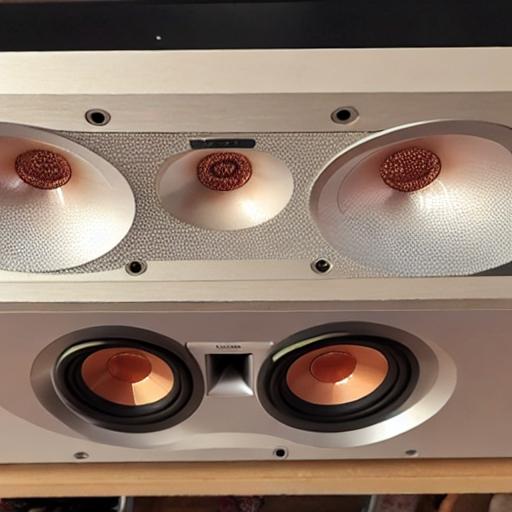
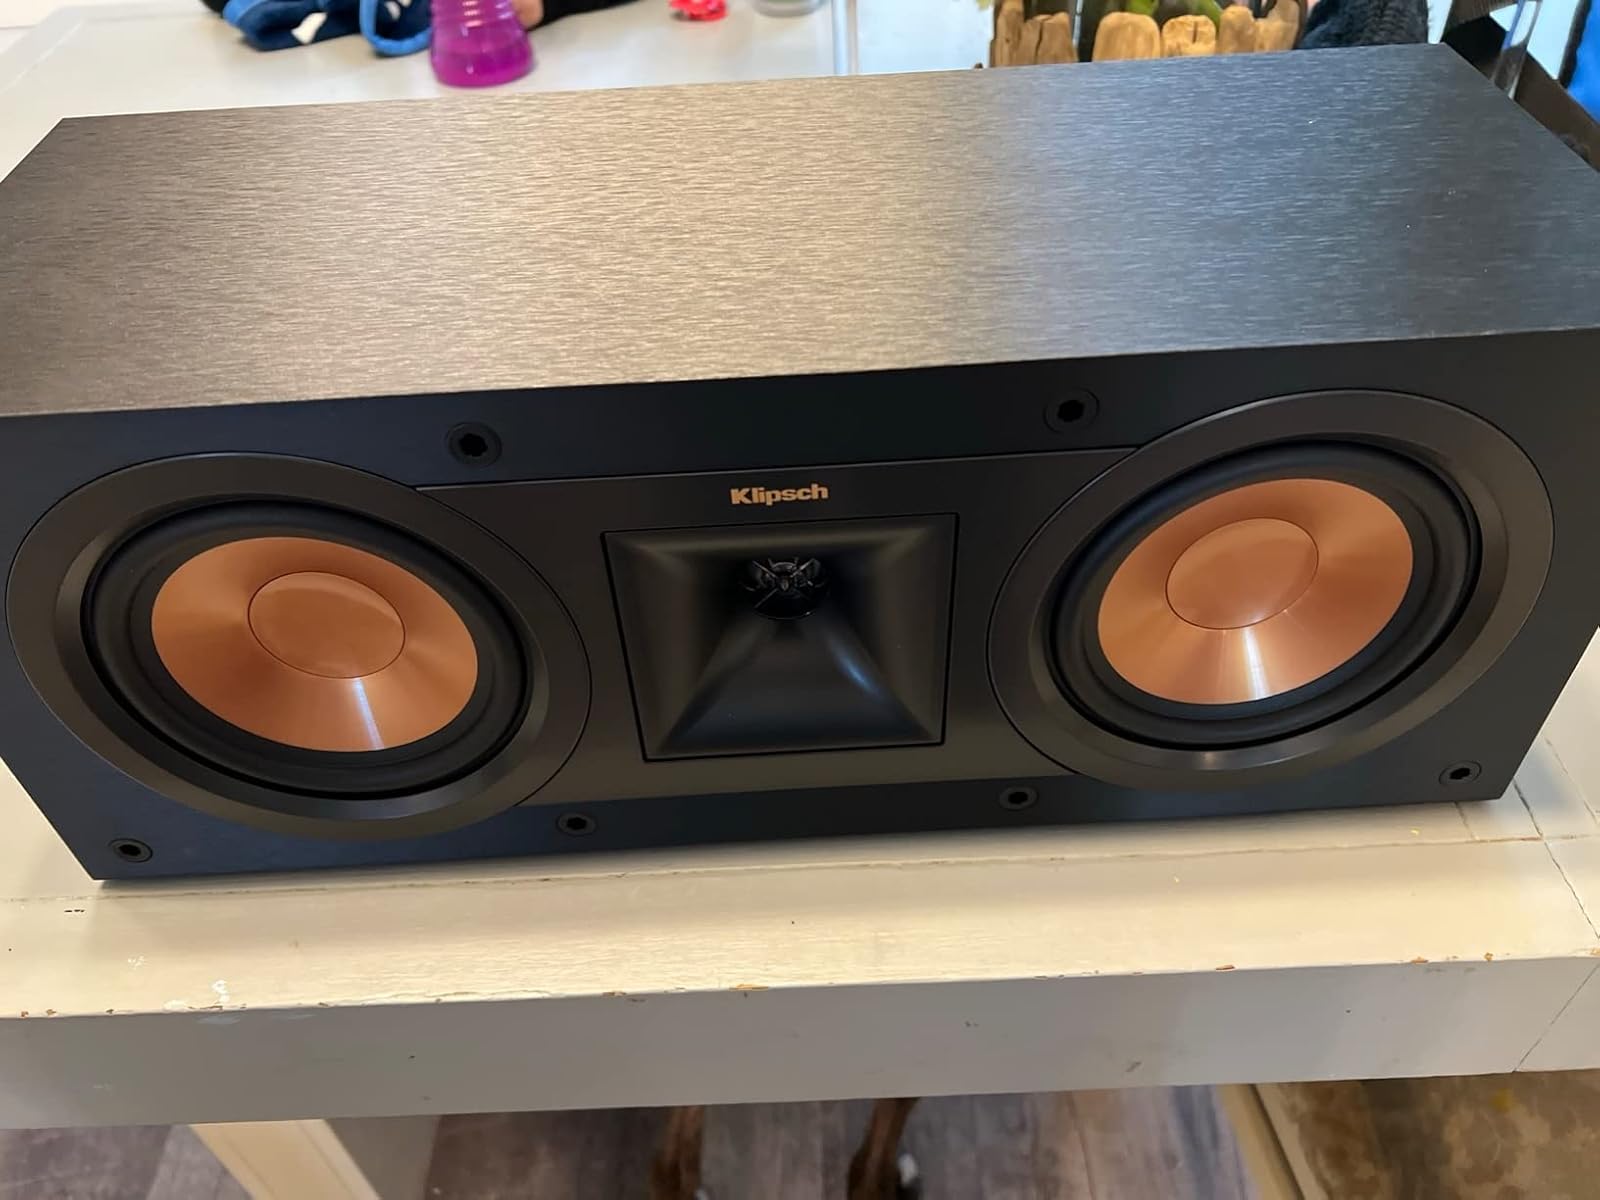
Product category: speaker
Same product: no